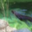
Label: otter